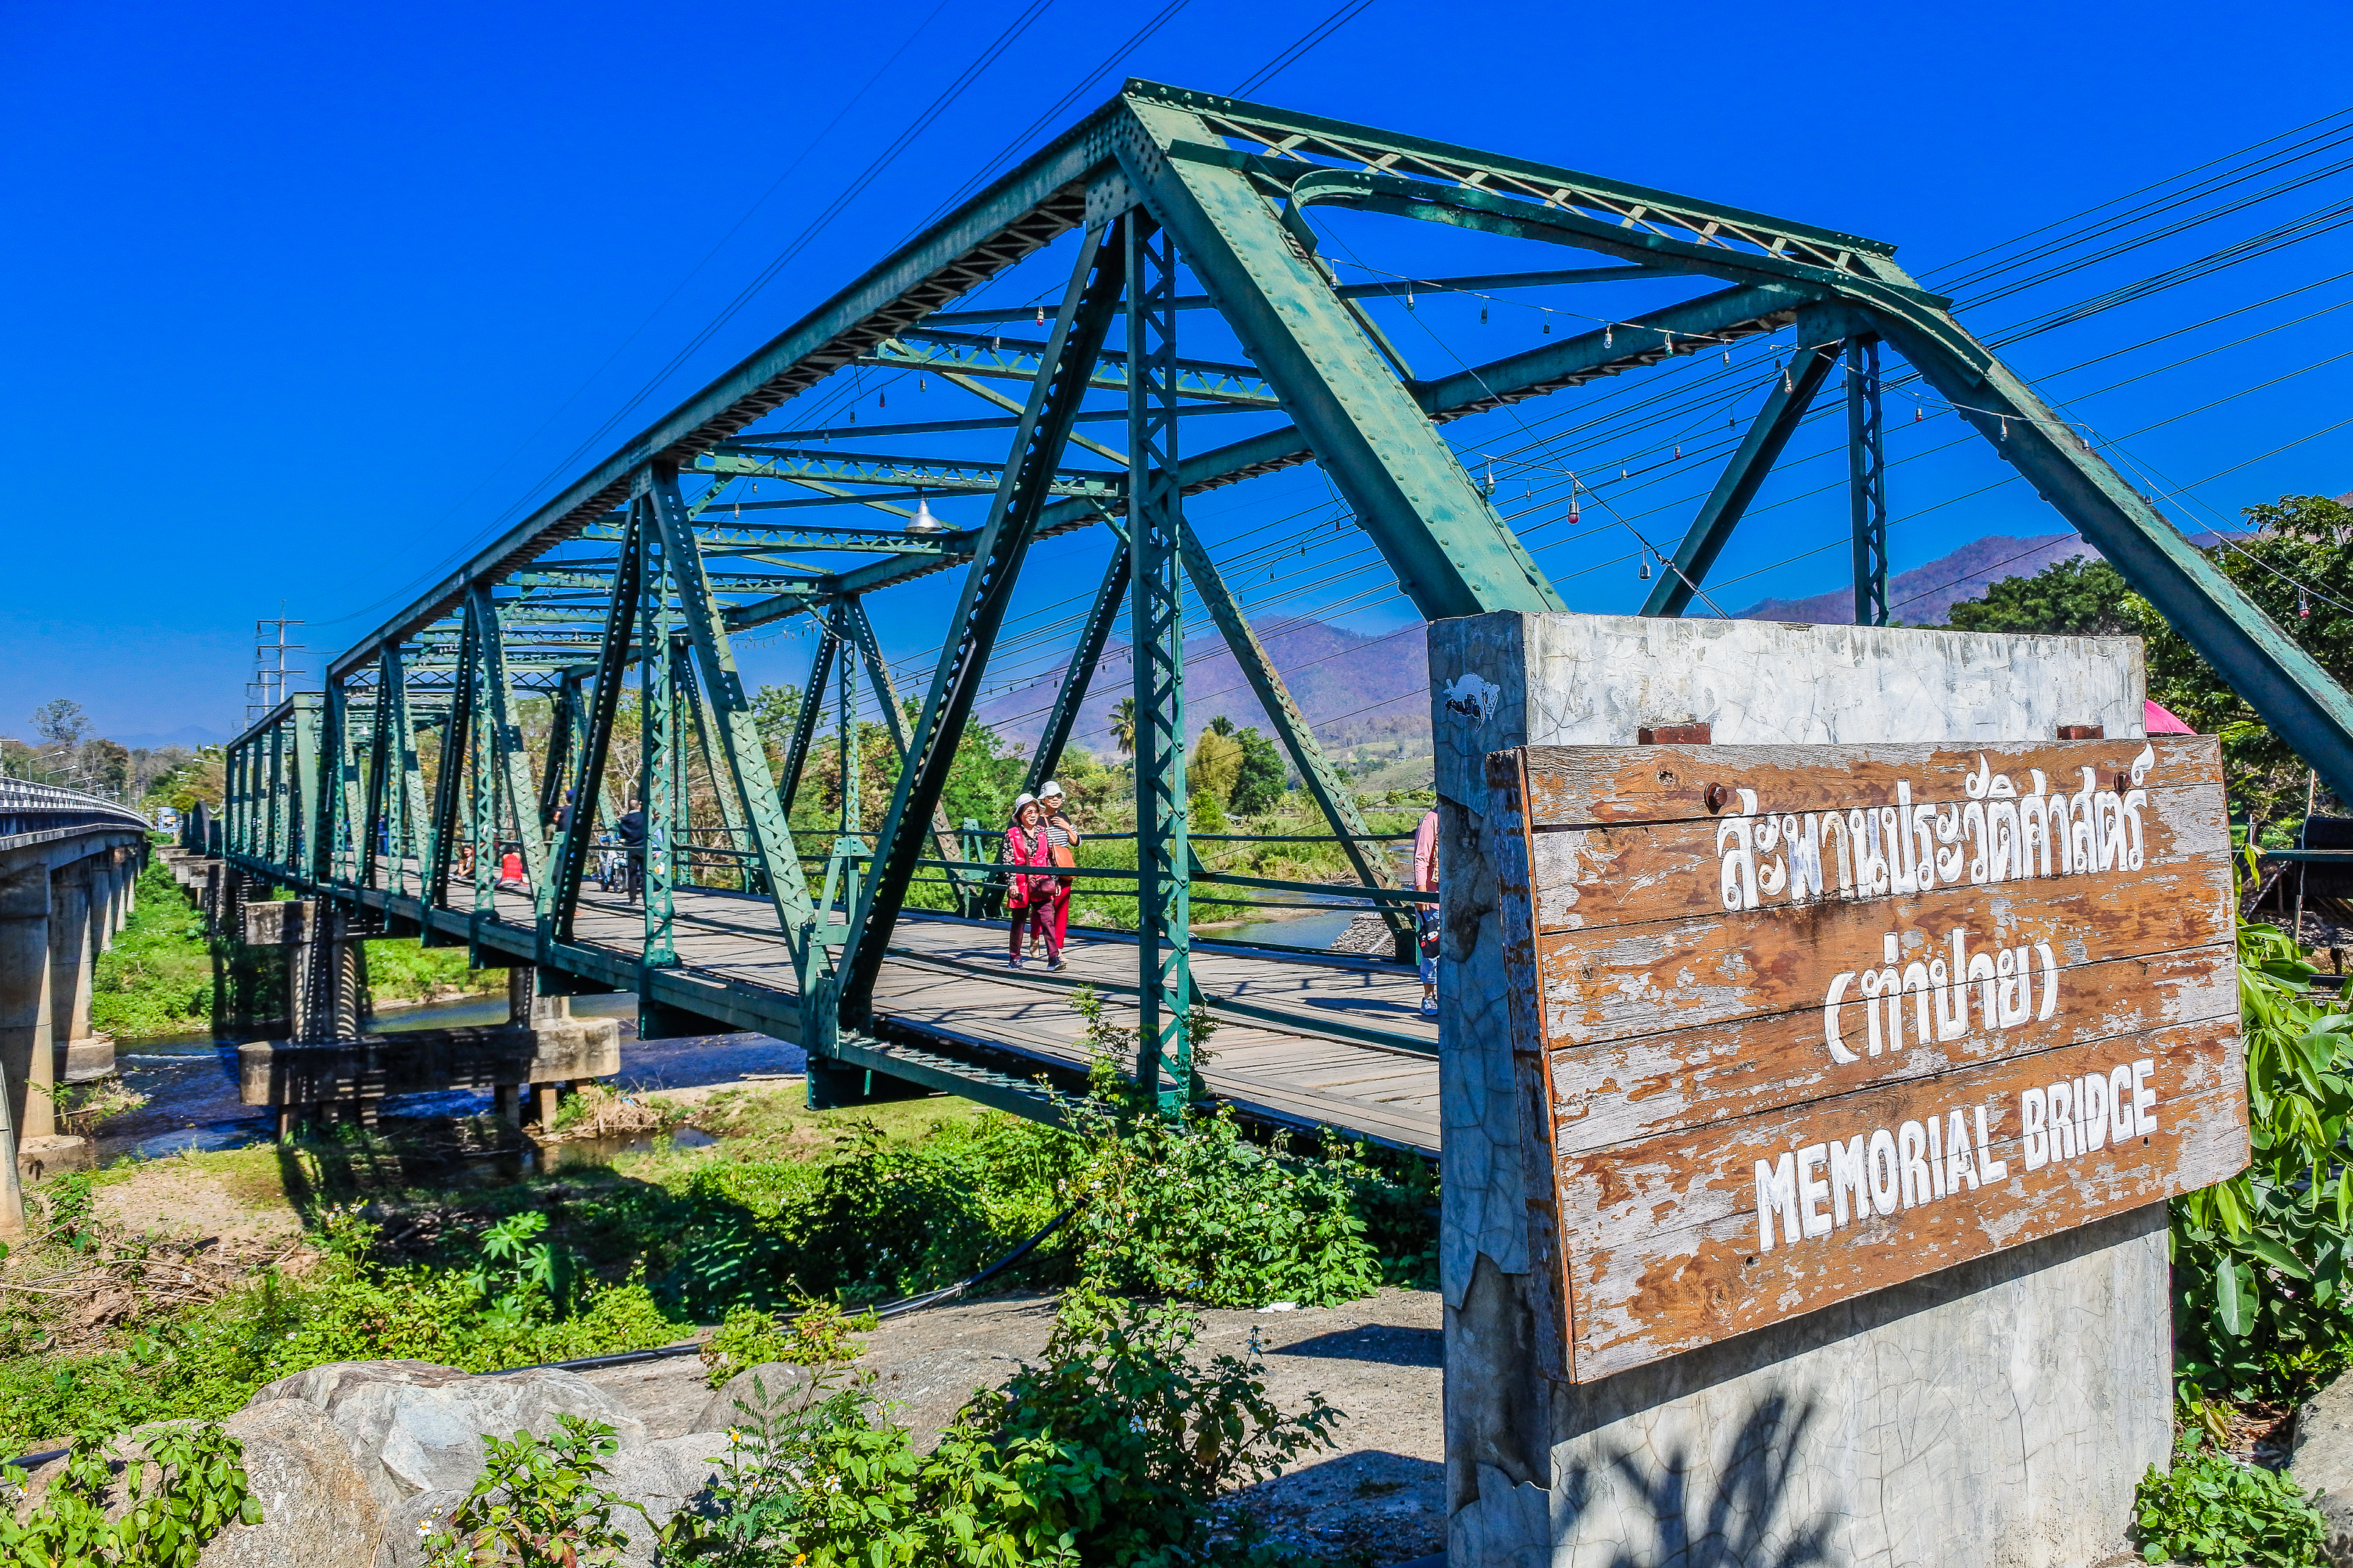
country, steel, line, rural, historical, tourism, scenic, building, scene, tourist, beautiful, rust, trip, modern, road, design, thailand, construction, pai, perspective, maehongson, track, architecture, traffic, old, asia, metal, history, northern thailand, water, structure, way, transportation, attraction, mystery, route, urban, iron, bridge, river, travel, landscape, truss bridge, girder bridge, tree, rural area, nonbuilding structure, bailey bridge, plant, wildlife, swing bridge, walkway, trestle, city